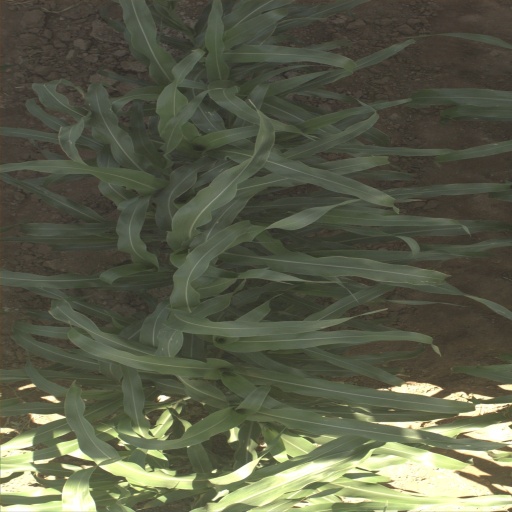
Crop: sorghum